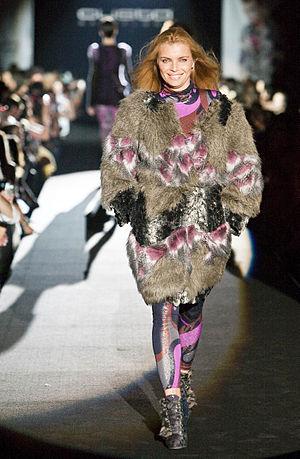
Esther Cañadas née le 4 mars 1977 à Albacete en Espagne, est un mannequin et une actrice espagnole.